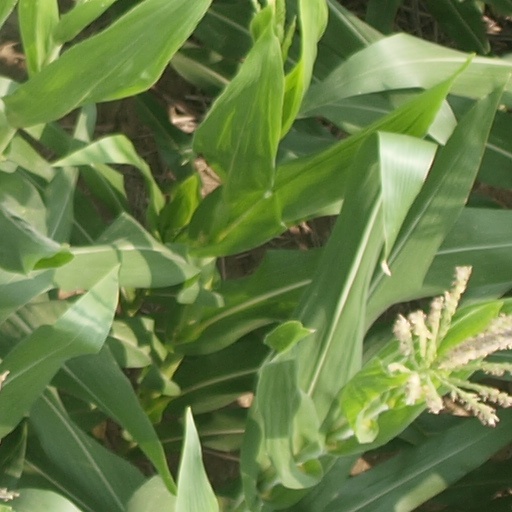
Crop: maize; corn